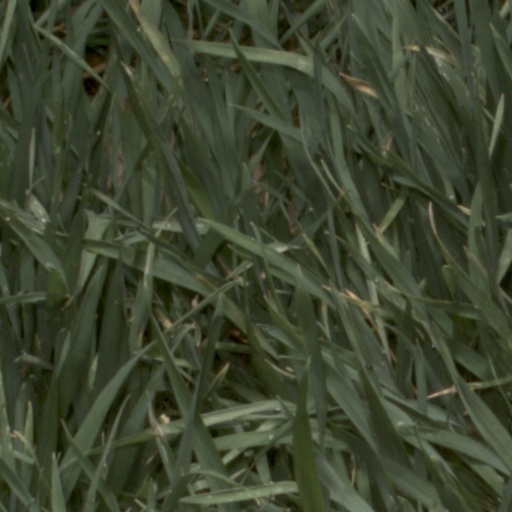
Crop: wheat